South Orkney Islands

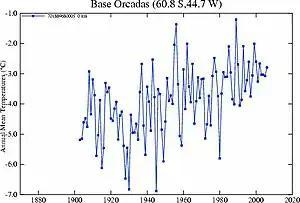
Average air temperature readings of 1901 to 2007; NASA.

The islands are situated at latitudes about 60°30' to 60°48' S and longitudes 44°25' to 46°43' W in the Southern Ocean. As a group of islands, the South Orkney Islands are at approximately .